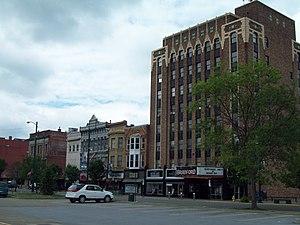
Le district historique de Bradford Downtown, ou Bradford Downtown Historic District en anglais, est un district historique de la ville américaine de Bradford, en Pennsylvanie. Il est inscrit au Registre national des lieux historiques depuis le 31 août 2000.